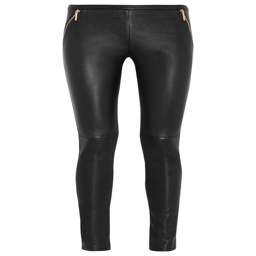
cut from comfortable stretch - leather , black leggings - style pants are a capsule wardrobe essential .